Hot dog bun
Also known as:
da - Danish: Pølsebrød
es - Spanish: Panecillo de perrito caliente
fa - Persian: نان هات داگ
jv - Javanese: Bun hot dog
ko - Korean: 핫도그빵
sv - Swedish: Korvbröd
uz - Uzbek: Hot-dogli bulochka
yue - Cantonese: 熱狗包
zh - Chinese: 熱狗麵包
Category: bread (bun)
Cuisine: American
Associated cuisines: American
Area: United States
Countries: United States
Region: Northern America

The dish is a type of soft bun shaped specifically to contain a hot dog or another type of sausage.

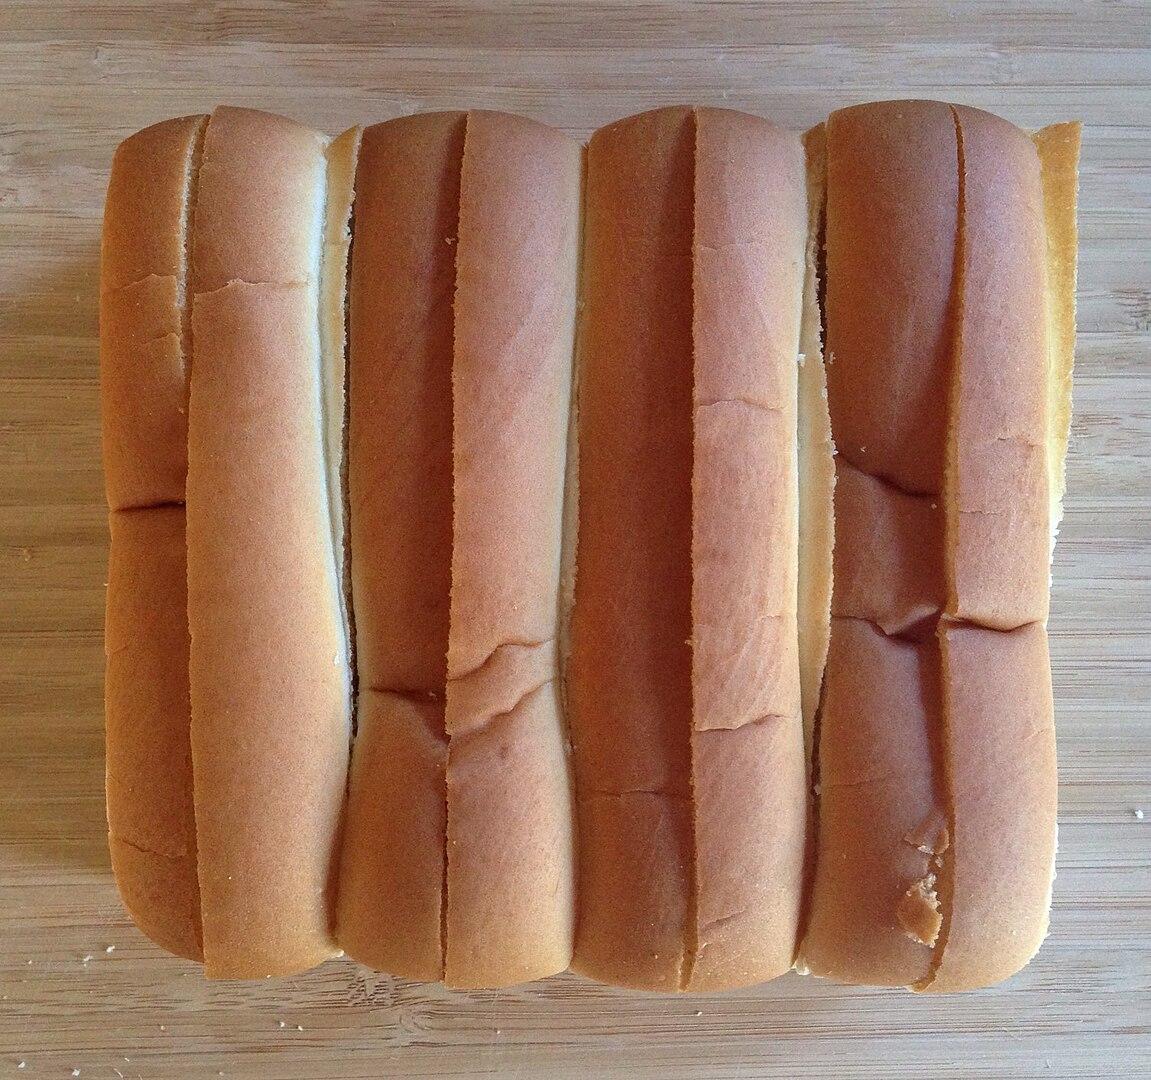